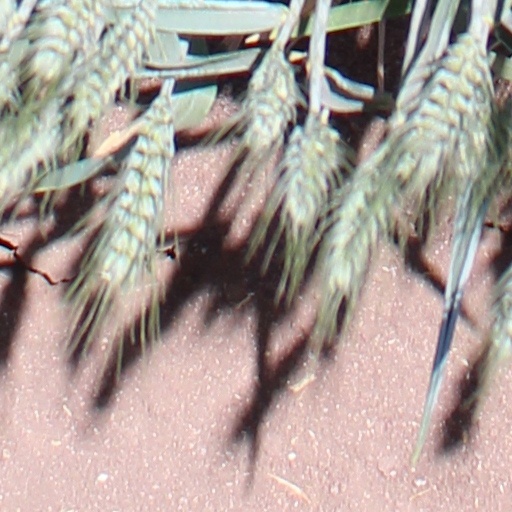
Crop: wheat